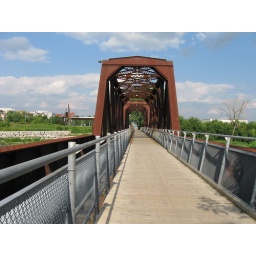
Old train bridge by the Grand River